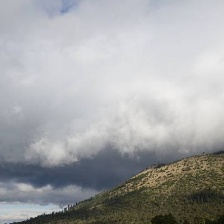
Cloud type: Altostratus